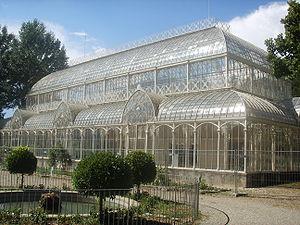
Florence est la huitième ville d'Italie par sa population, capitale de la région de Toscane et siège de la ville métropolitaine de Florence.